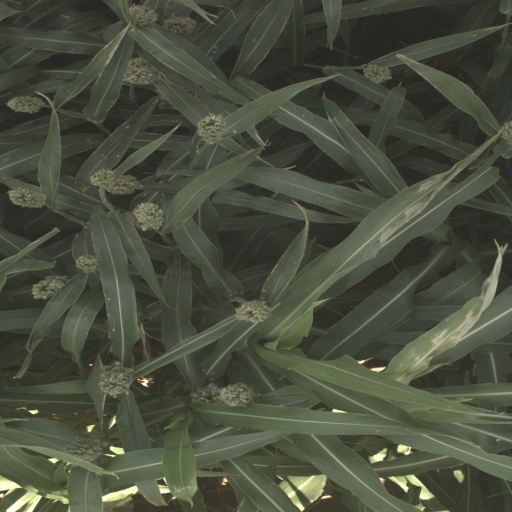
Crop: sorghum